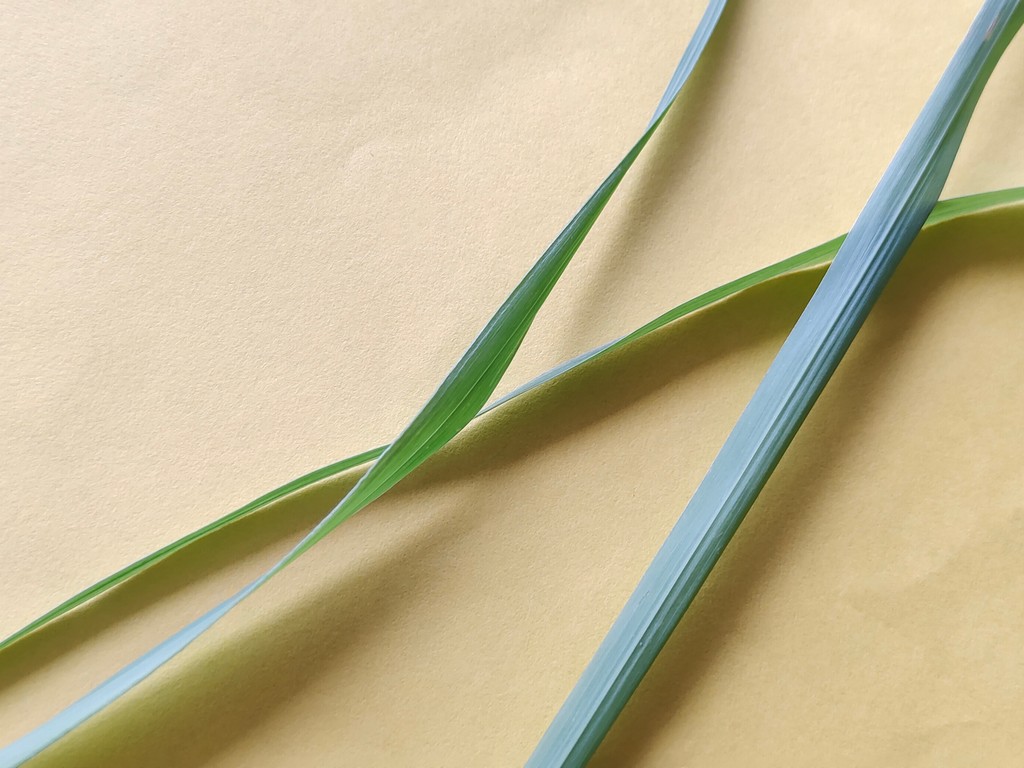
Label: Healthy